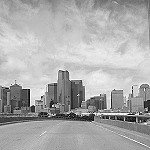
Label: B & W